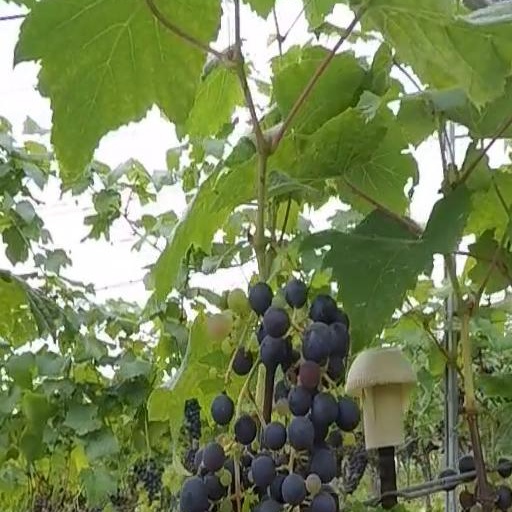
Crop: grape